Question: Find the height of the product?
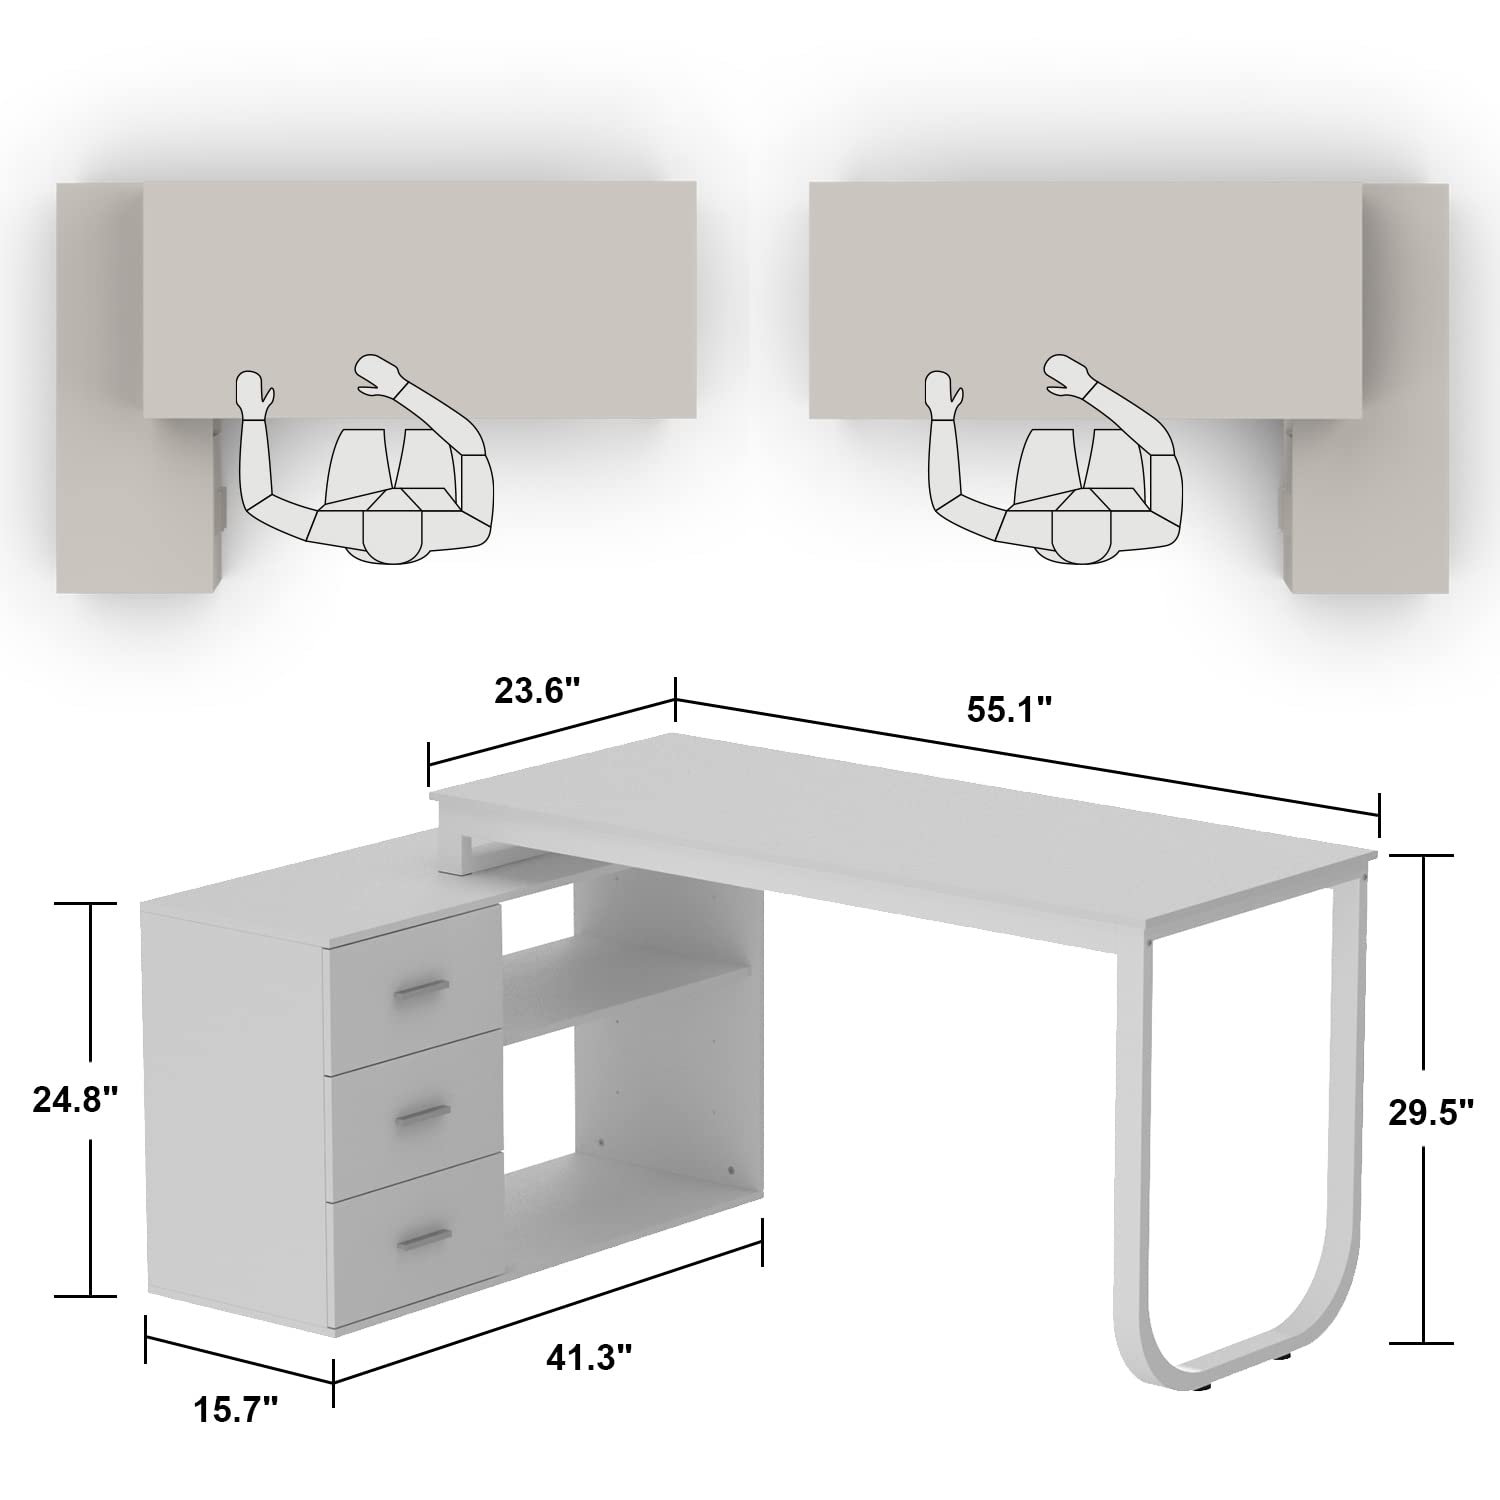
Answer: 24.8 inch